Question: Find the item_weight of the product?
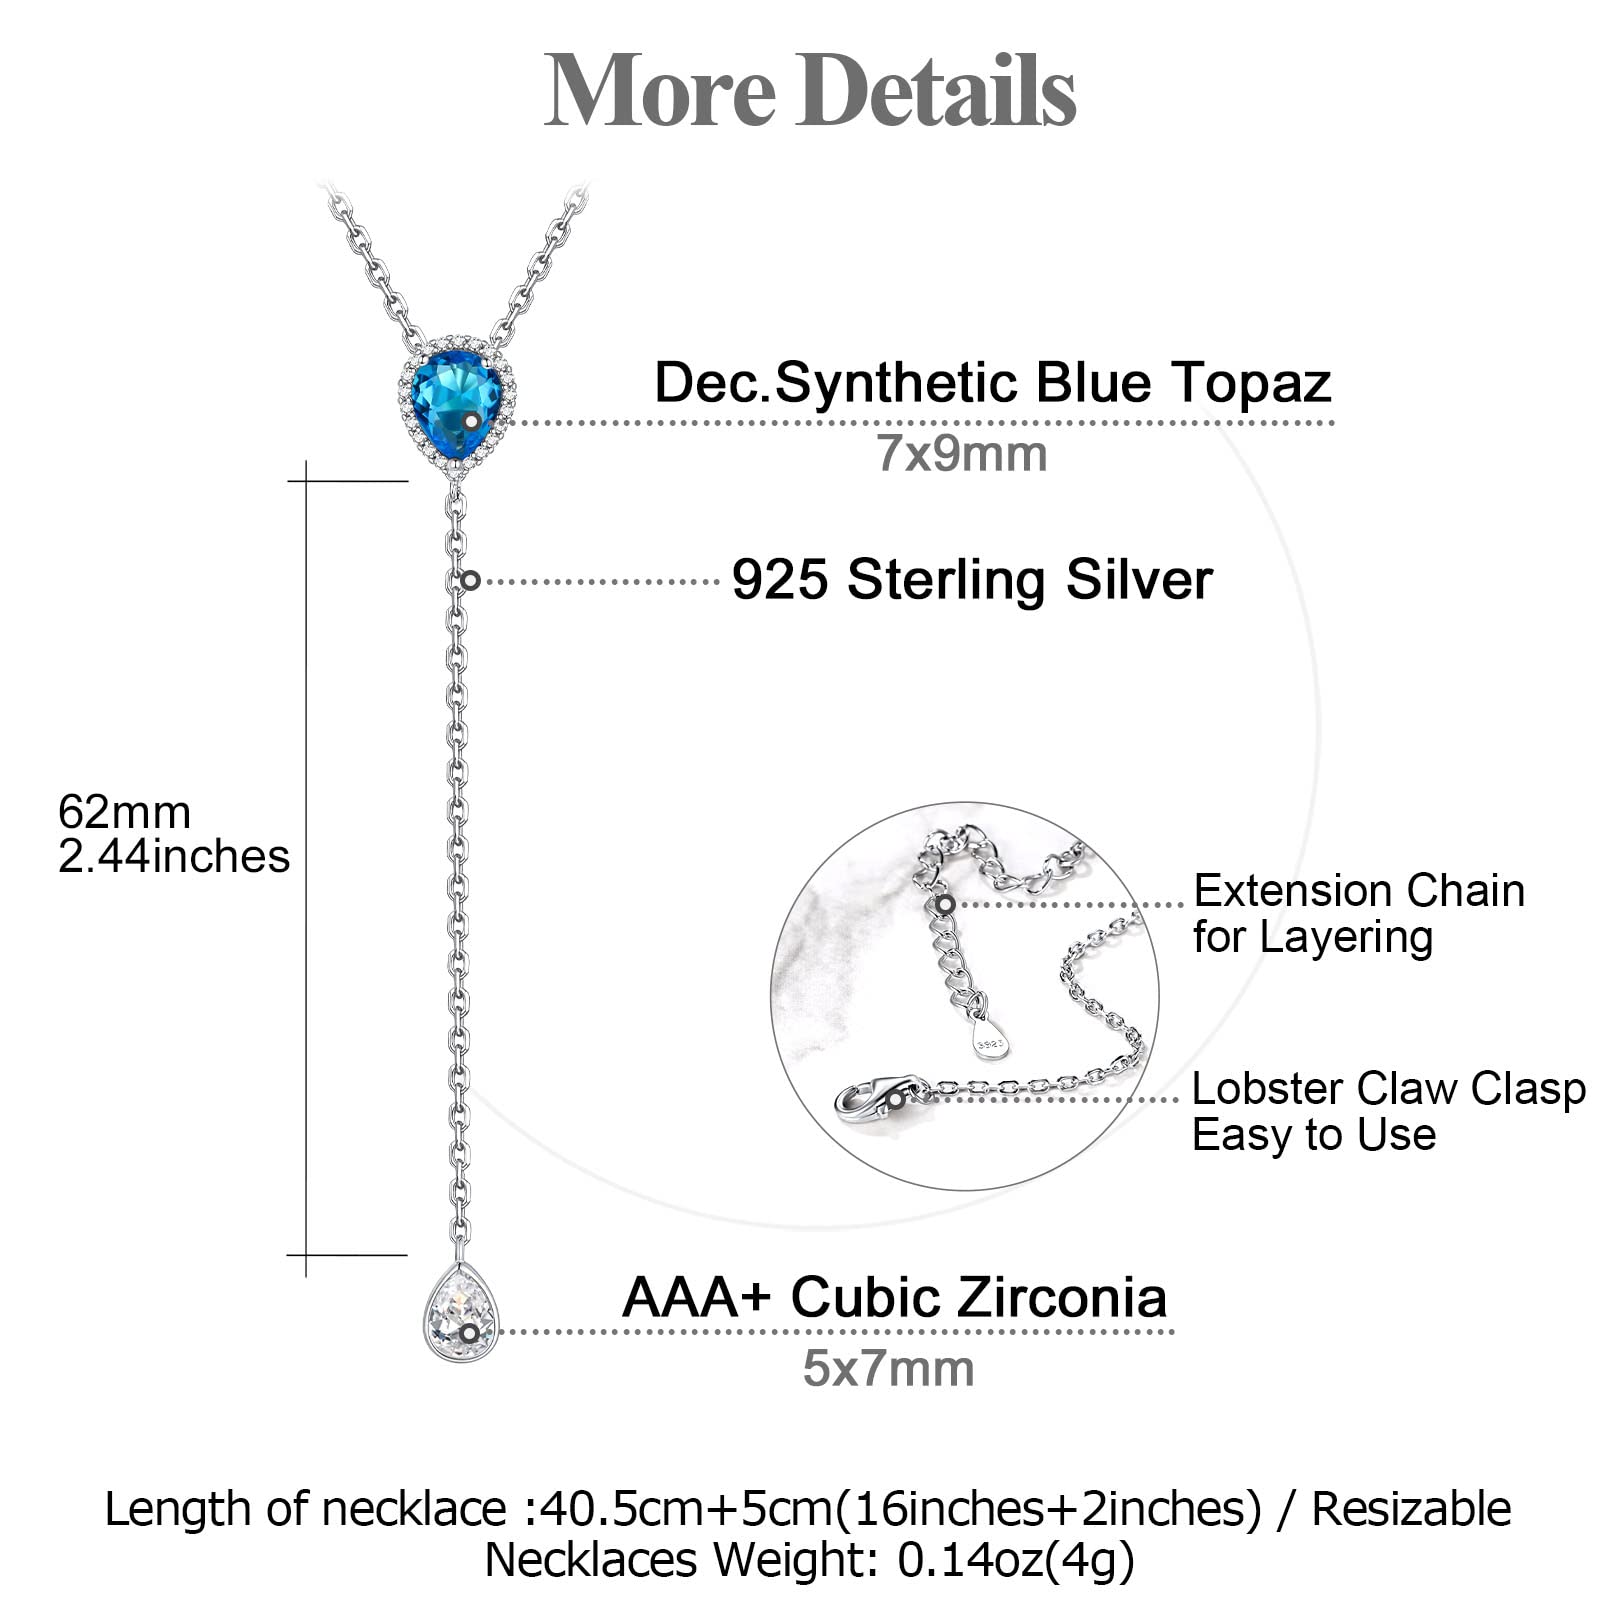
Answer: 4 gram